Oded Brandwein

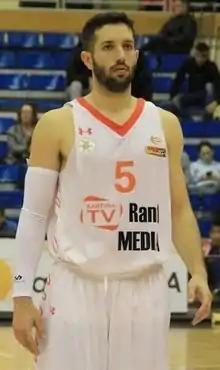
Brandwein with Rishon LeZion, 2017

Oded David Brandwein (born 15 February 1988) is an Israeli-Polish professional basketball player who last played for Bnei Herzliya in the Israeli Basketball Premier League.